Airedale Terrier

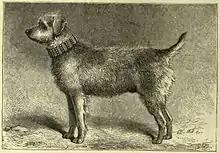
Thunder, a Bingley Terrier and one of the founders of the Airedale Terrier, from The Illustrated Book of the Dog, London/New York 1881

Airedale, a valley (dale) in the West Riding of Yorkshire, named for the River Aire that runs through it, was the birthplace of the breed. In the mid-19th century, working-class people created the Airedale Terrier by crossing the old English rough-coated Black and Tan Terrier with the Otterhound and an assortment of other breeds. In 1886, the Kennel Club of England formally recognized the Airedale Terrier breed.